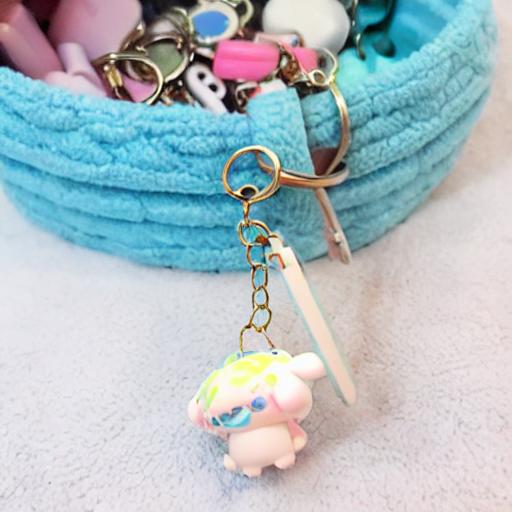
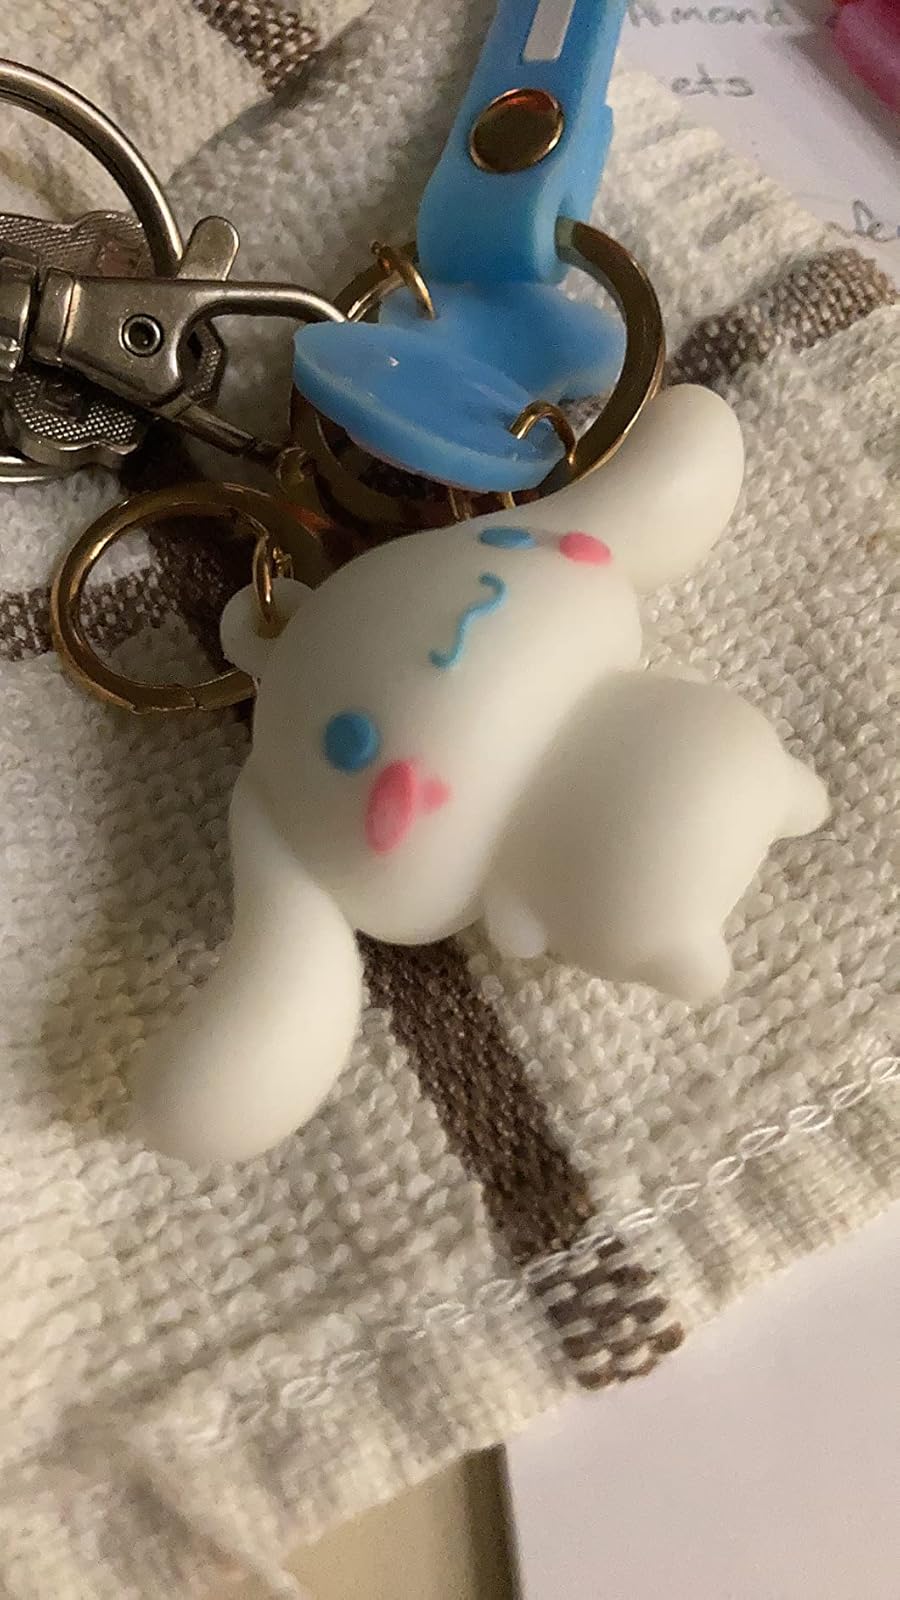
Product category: accessories_keychain
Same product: no